Devolution (biology)

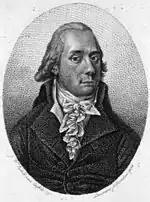
Johan Friedrich Blumenbach 1752 - 1840

Johann Friedrich Blumenbach and other monogenists such as Georges-Louis Leclerc, Comte de Buffon were believers in the "Degeneration theory" of racial origins. The theory claims that races can degenerate into "primitive" forms. Blumenbach claimed that Adam and Eve were white and that other races came about by degeneration from environmental factors such as the sun and poor diet. Buffon believed that the degeneration could be reversed if proper environmental control was taken and that all contemporary forms of man could revert to the original Caucasian race.